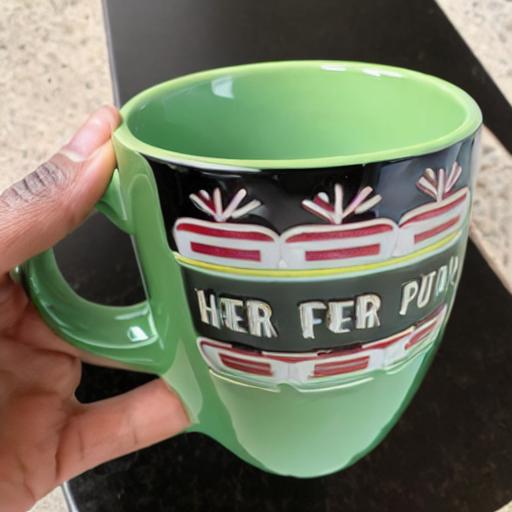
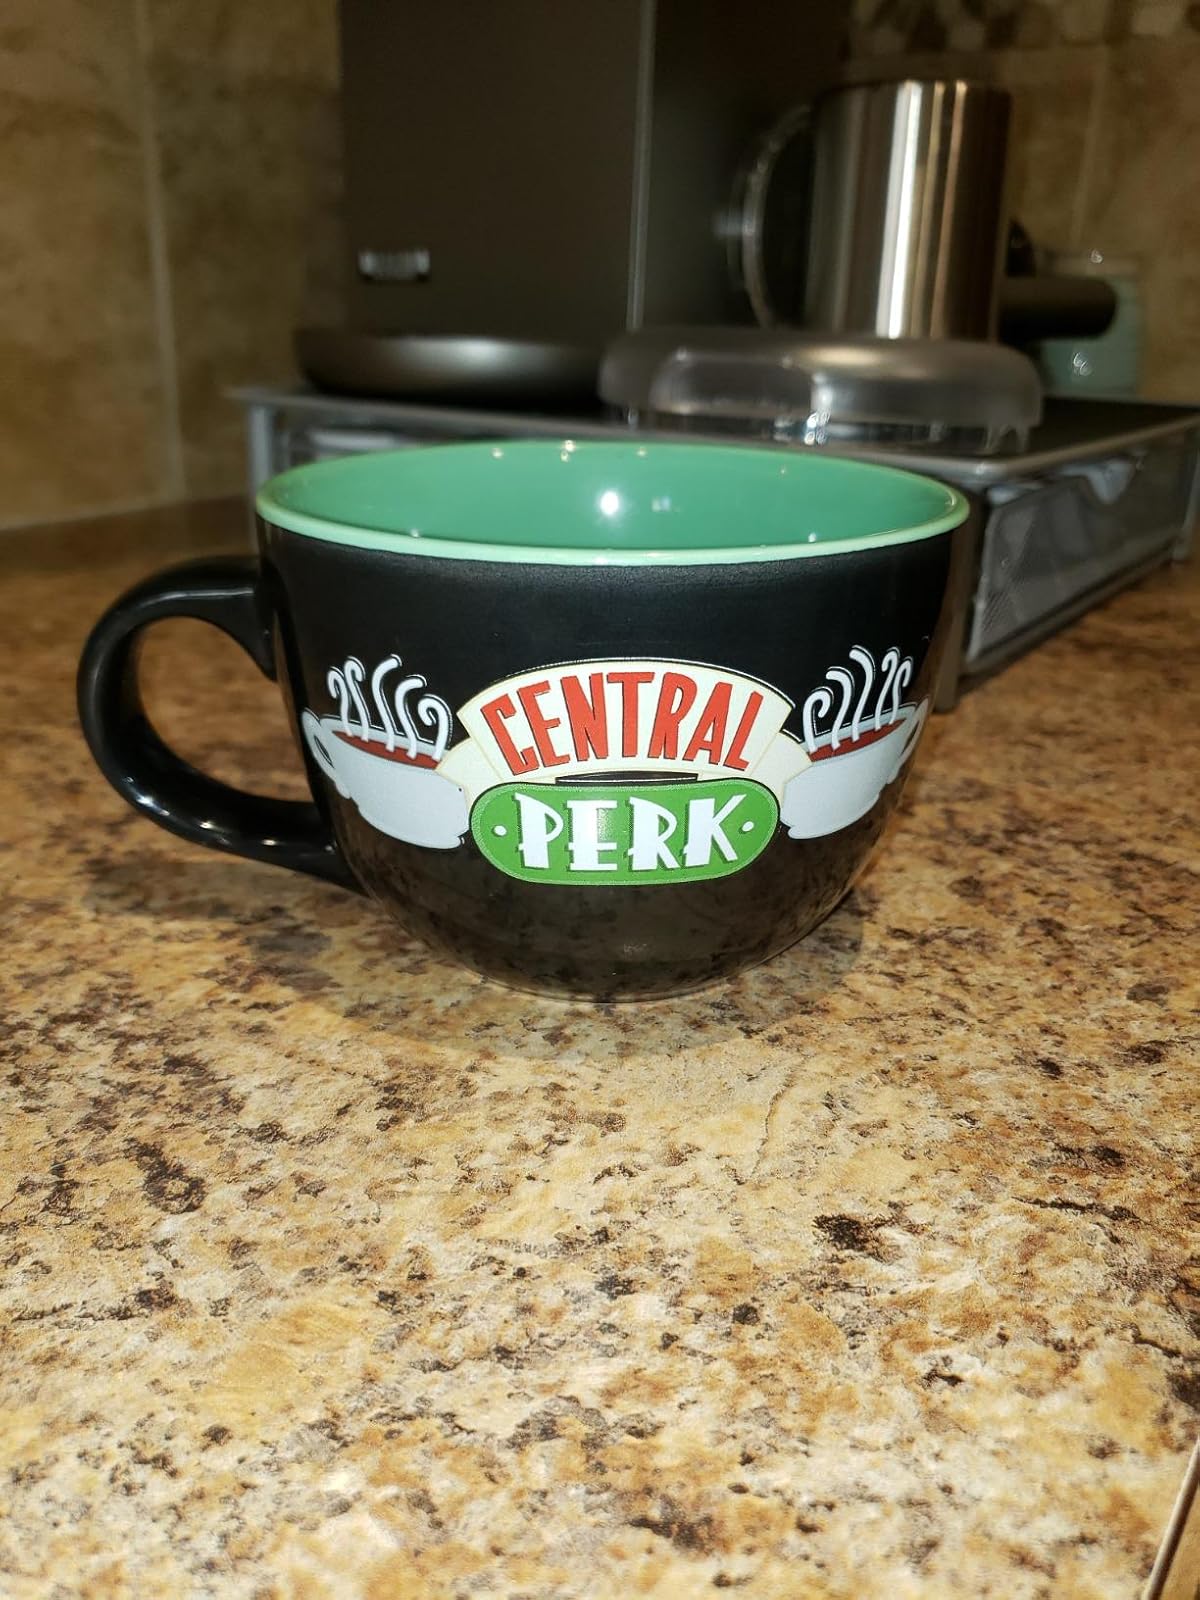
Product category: items_mug
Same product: no